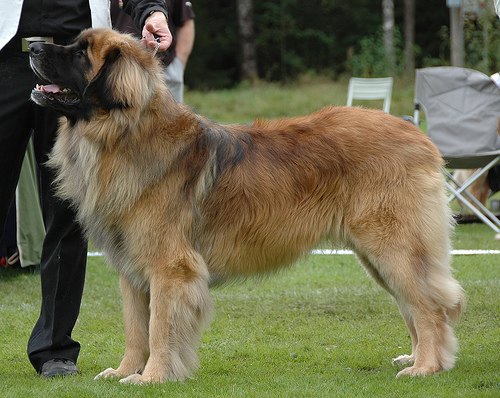
Animal: dog
Breed: leonberger